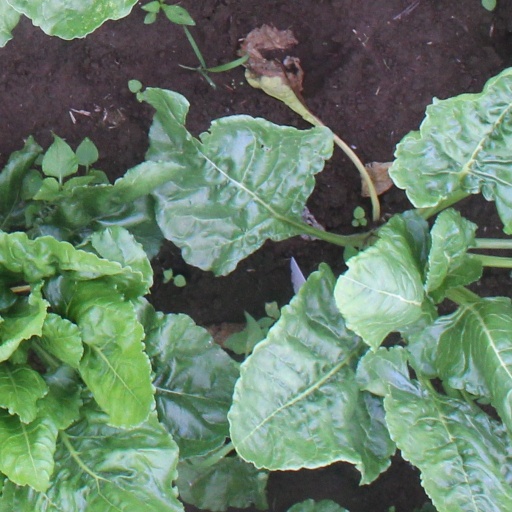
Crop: sugar beet